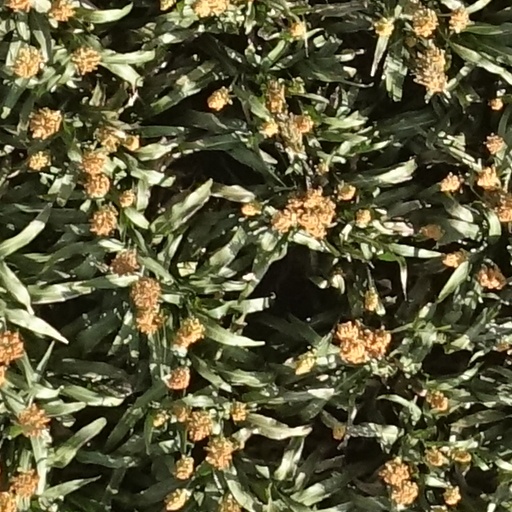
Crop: sorghum